Amazon River

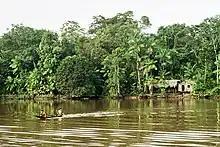
Amazonas state

During what many archaeologists called the "formative stage", Amazonian societies were deeply involved in the emergence of South America's highland agrarian systems. The trade with Andean civilizations in the terrains of the headwaters in the Andes formed an essential contribution to the social and religious development of higher-altitude civilizations like the Muisca and Incas. Early human settlements were typically based on low-lying hills or mounds.